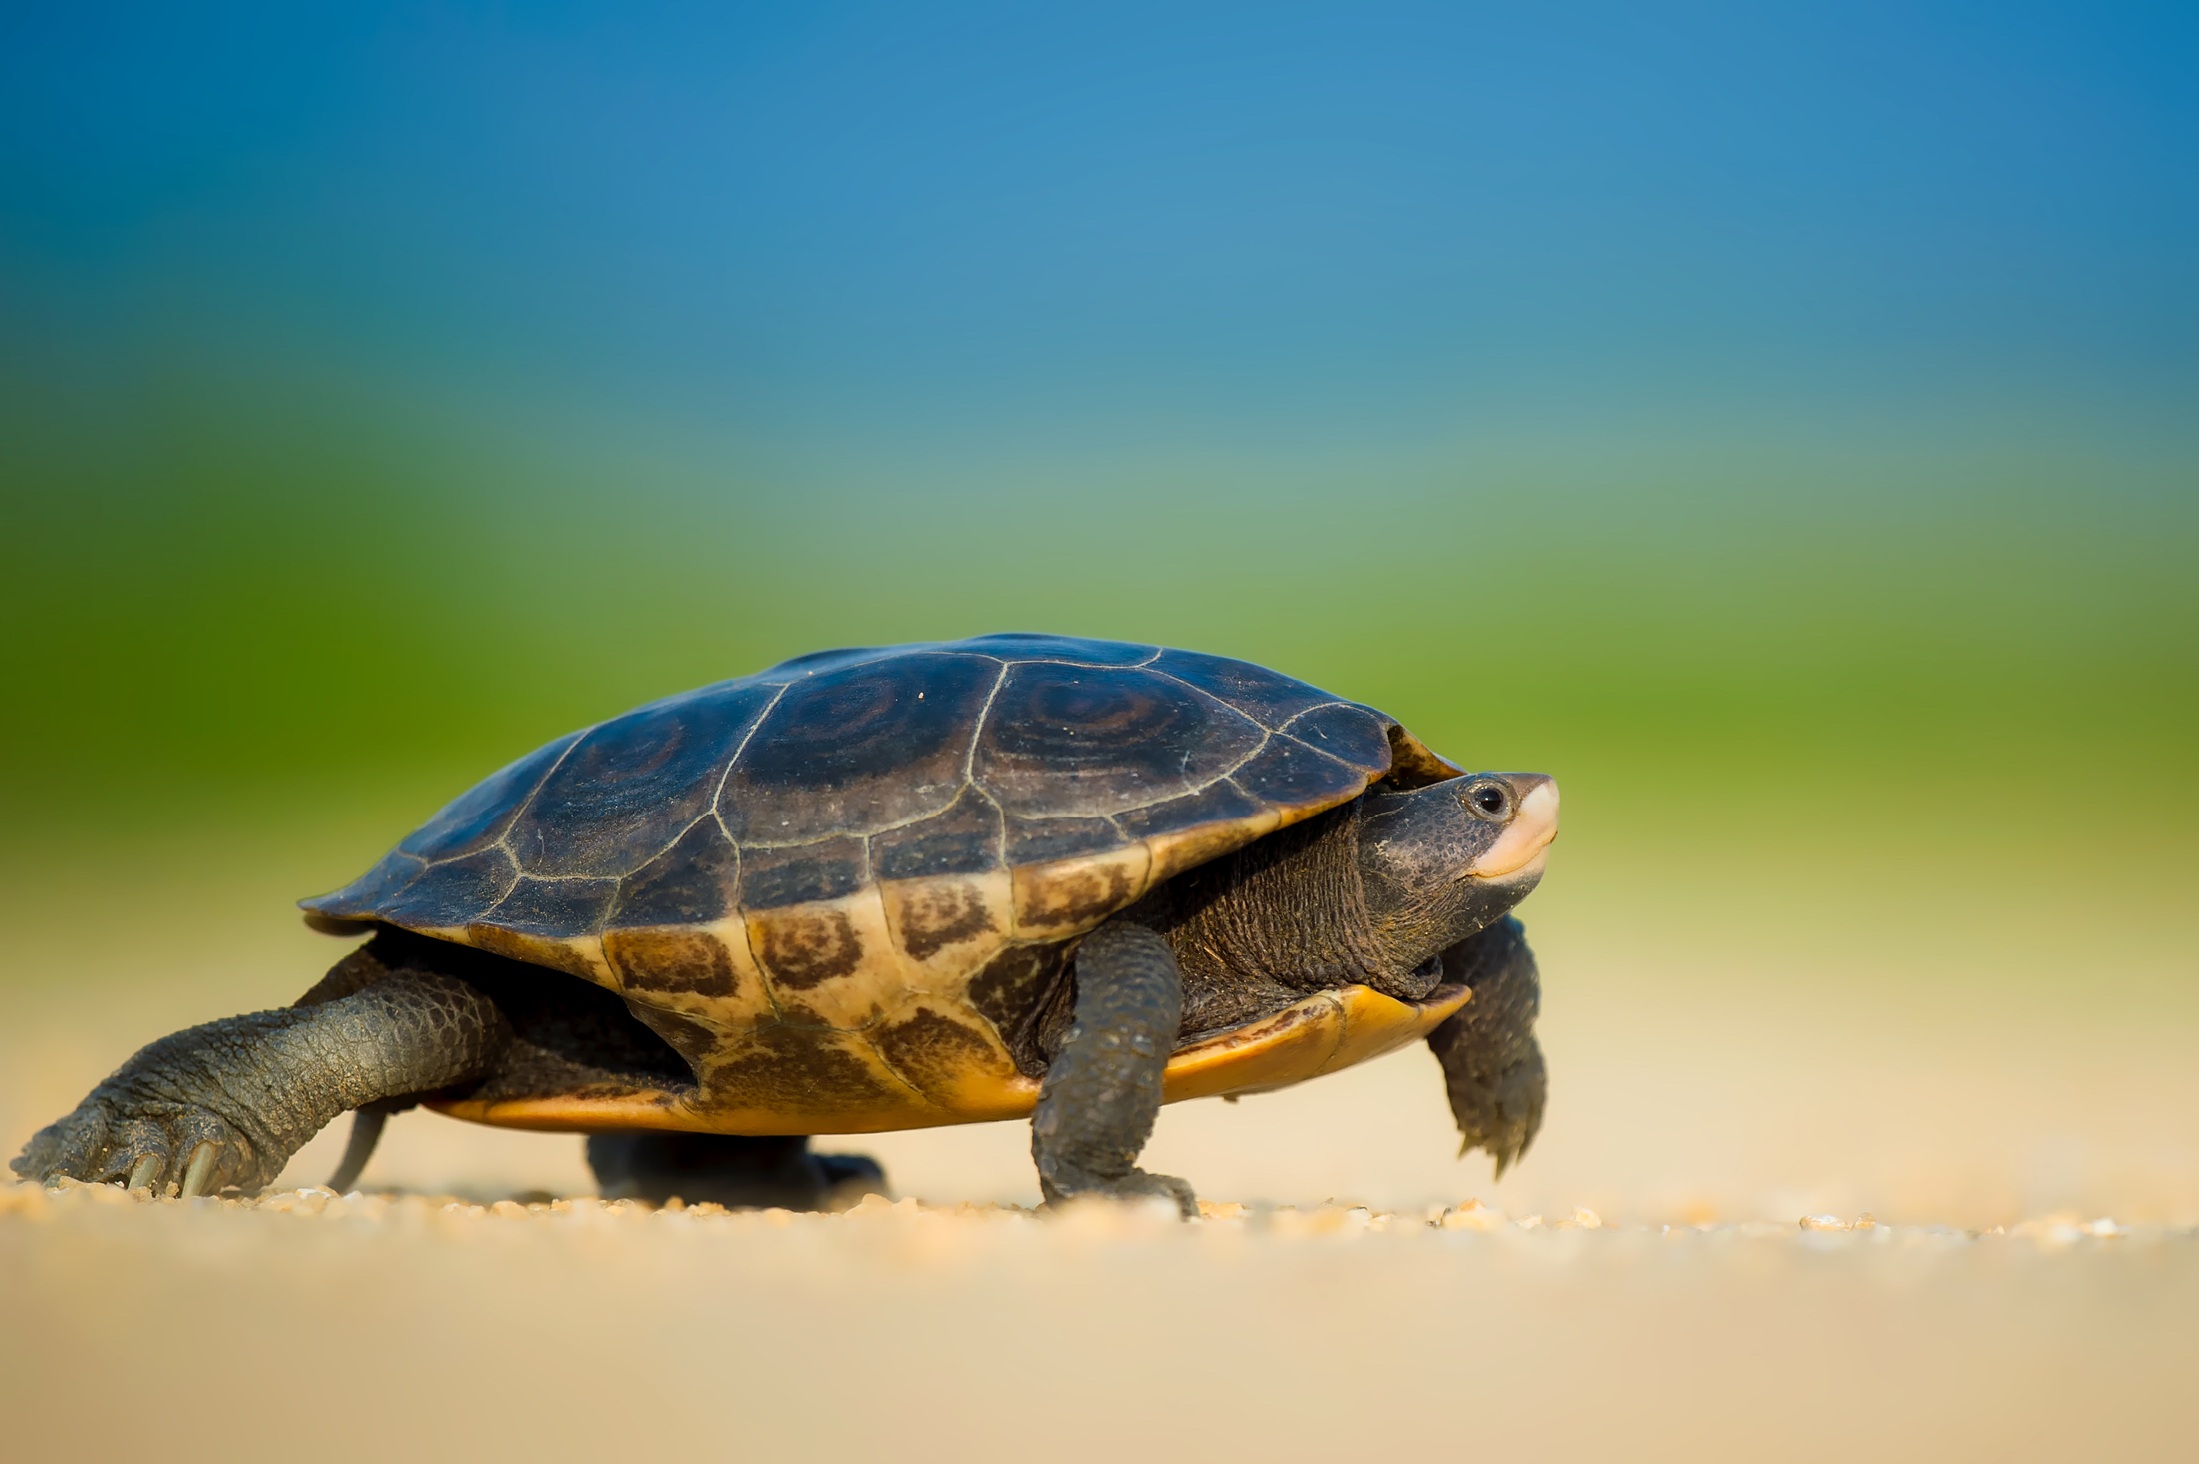
beach, landscape, sea, sand, seaside, wildlife, macro, turtle, sea turtle, reptile, closeup, seashore, fauna, close up, outdoors, hdr, tortoise, vertebrate, box turtle, macro photography, loggerhead, common snapping turtle, emydidae